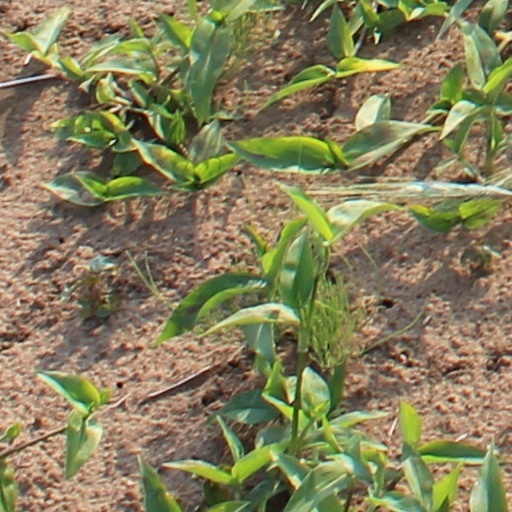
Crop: wheat